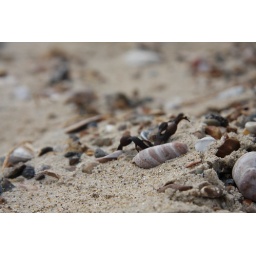
I love the texture of the sand in contract with the shells and pebbles. Taken on the beach in Littlehampton, Sussex.